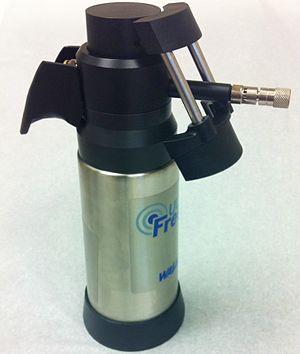
Une verrue génitale, aussi appelé condylome, condylomata acuminata, condylomes acuminés, est une infection sexuellement transmissible extrêmement contagieuse due à certaines variantes du papillomavirus humain. Ces verrues peuvent se présenter comme des excroissances indolores touchant la peau ou les muqueuses des régions anale et/ou génitale. Leur aspect le plus fréquent les font surnommer crêtes de coq, mais les lésions peuvent parfois être planes et même rester non visibles à l'œil nu.
La cryothérapie est le traitement par le froid.